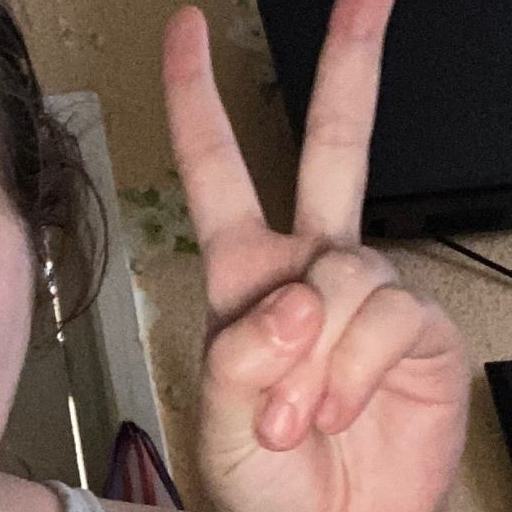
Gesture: peace